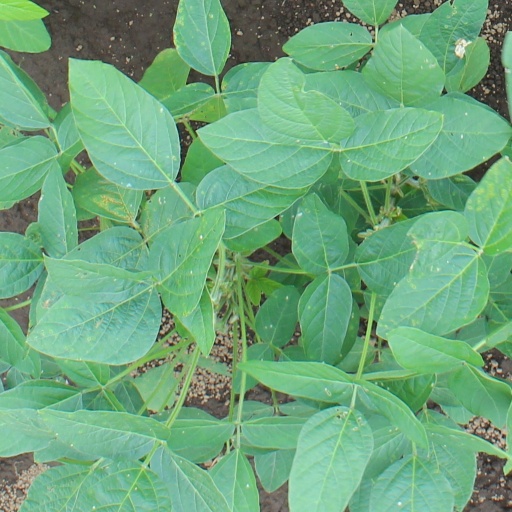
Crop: soybean